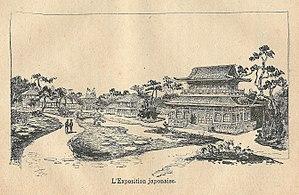
Une des illustrations du Guide remboursable de l'Expo 1900